Michael D. Higgins

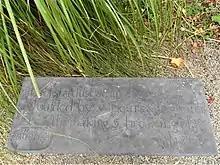
A piece of Higgins's poetry on a plaque in Cahir

On 15 September 2021, Higgins declined an invitation to attend a church service with Britain's Queen Elizabeth in October to mark Northern Ireland's centenary. Two days later on 17 September, Higgins defended his decision not to attend the service and decided it would be "inappropriate to attend". Pope Francis described Higgins as a "wise man of today" during an audience in the Vatican.